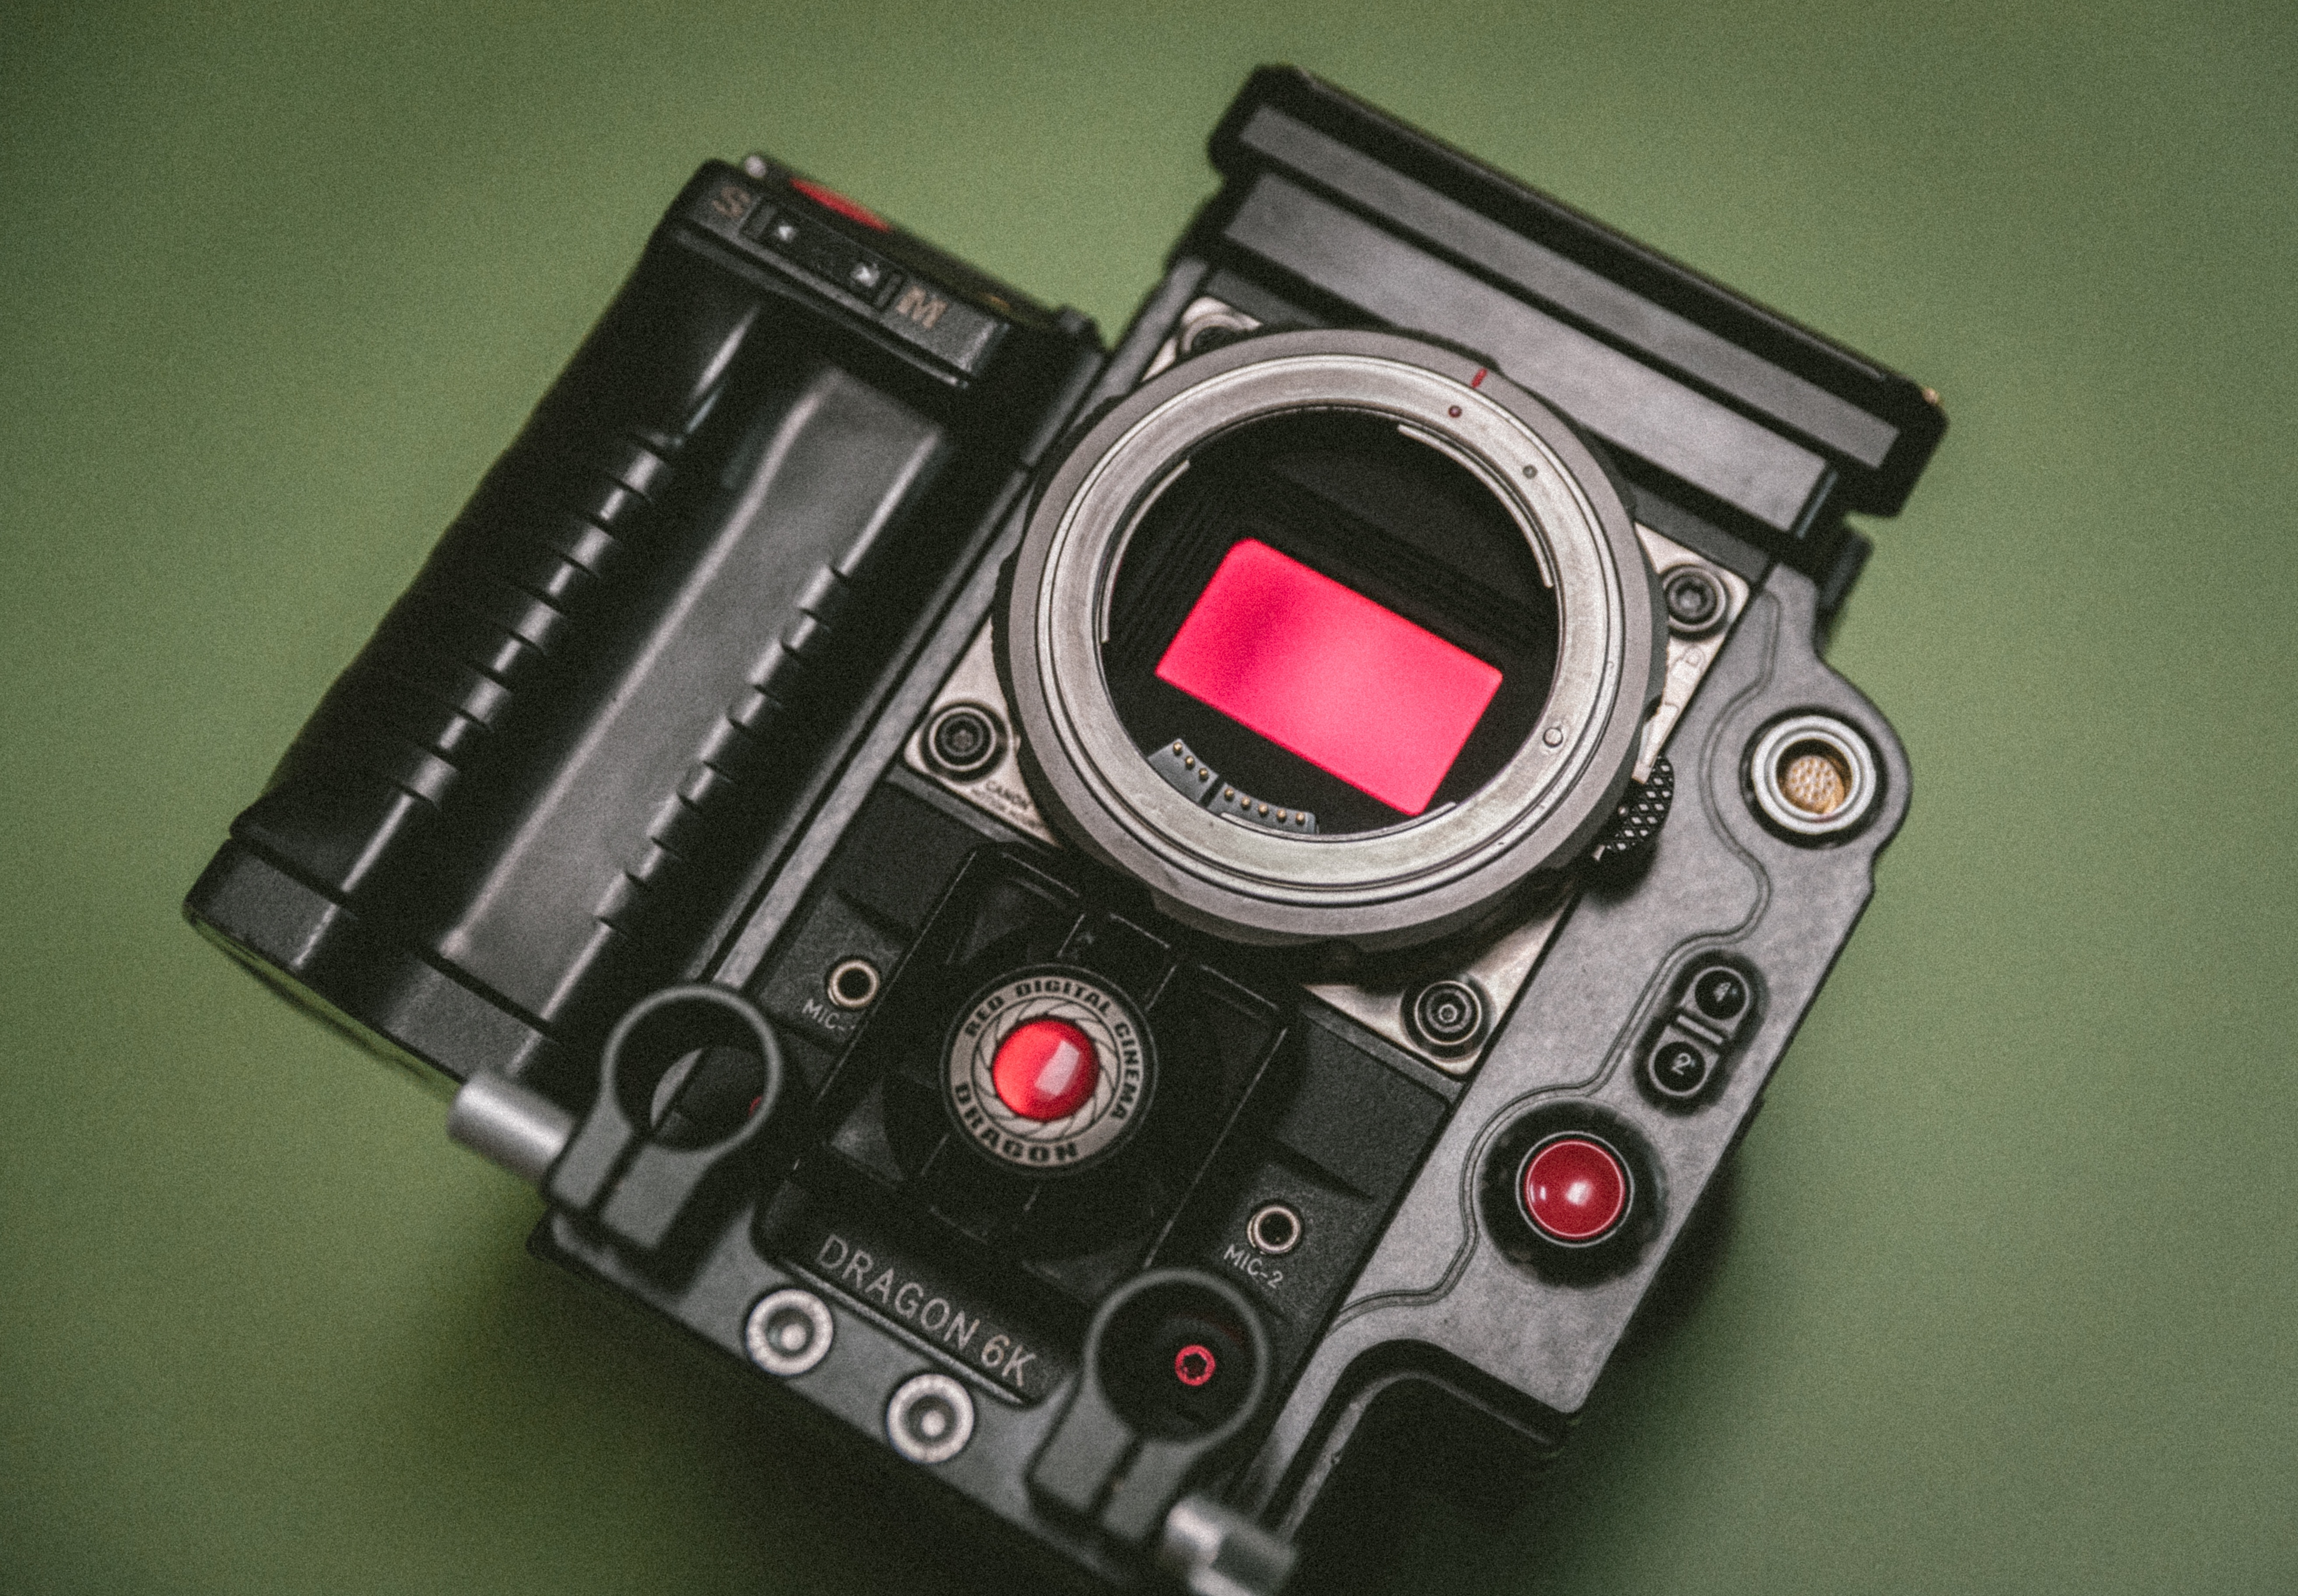
technology, camera, product, digital camera, electronics, hardware, camera lens, cameras optics, mirrorless interchangeable lens camera, electronics accessory